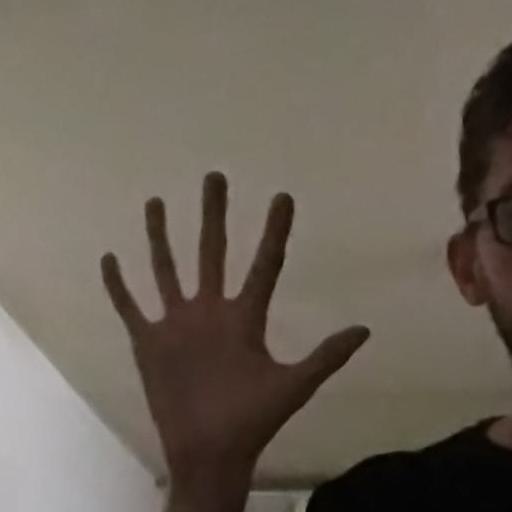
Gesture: palm